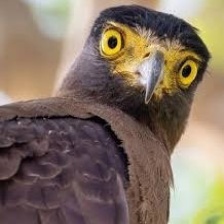
Species: CRESTED SERPENT EAGLE
Scientific name: SPILORNIS CHEELA